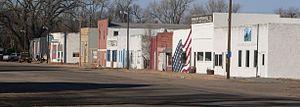
La ville de Dunning est située dans le comté de Blaine, dans l’État du Nebraska, aux États-Unis. Sa population s’élevait à 103 habitants lors du recensement de 2010.